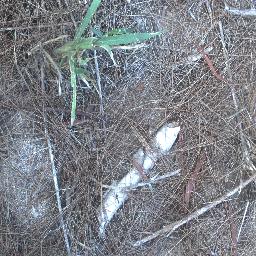
Label: negative